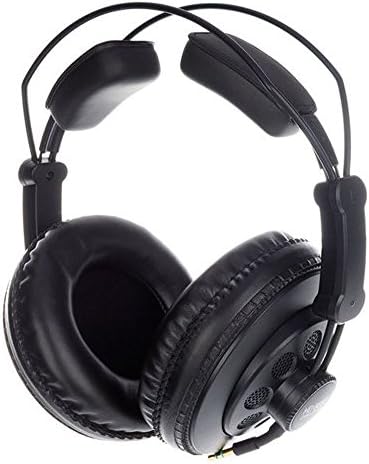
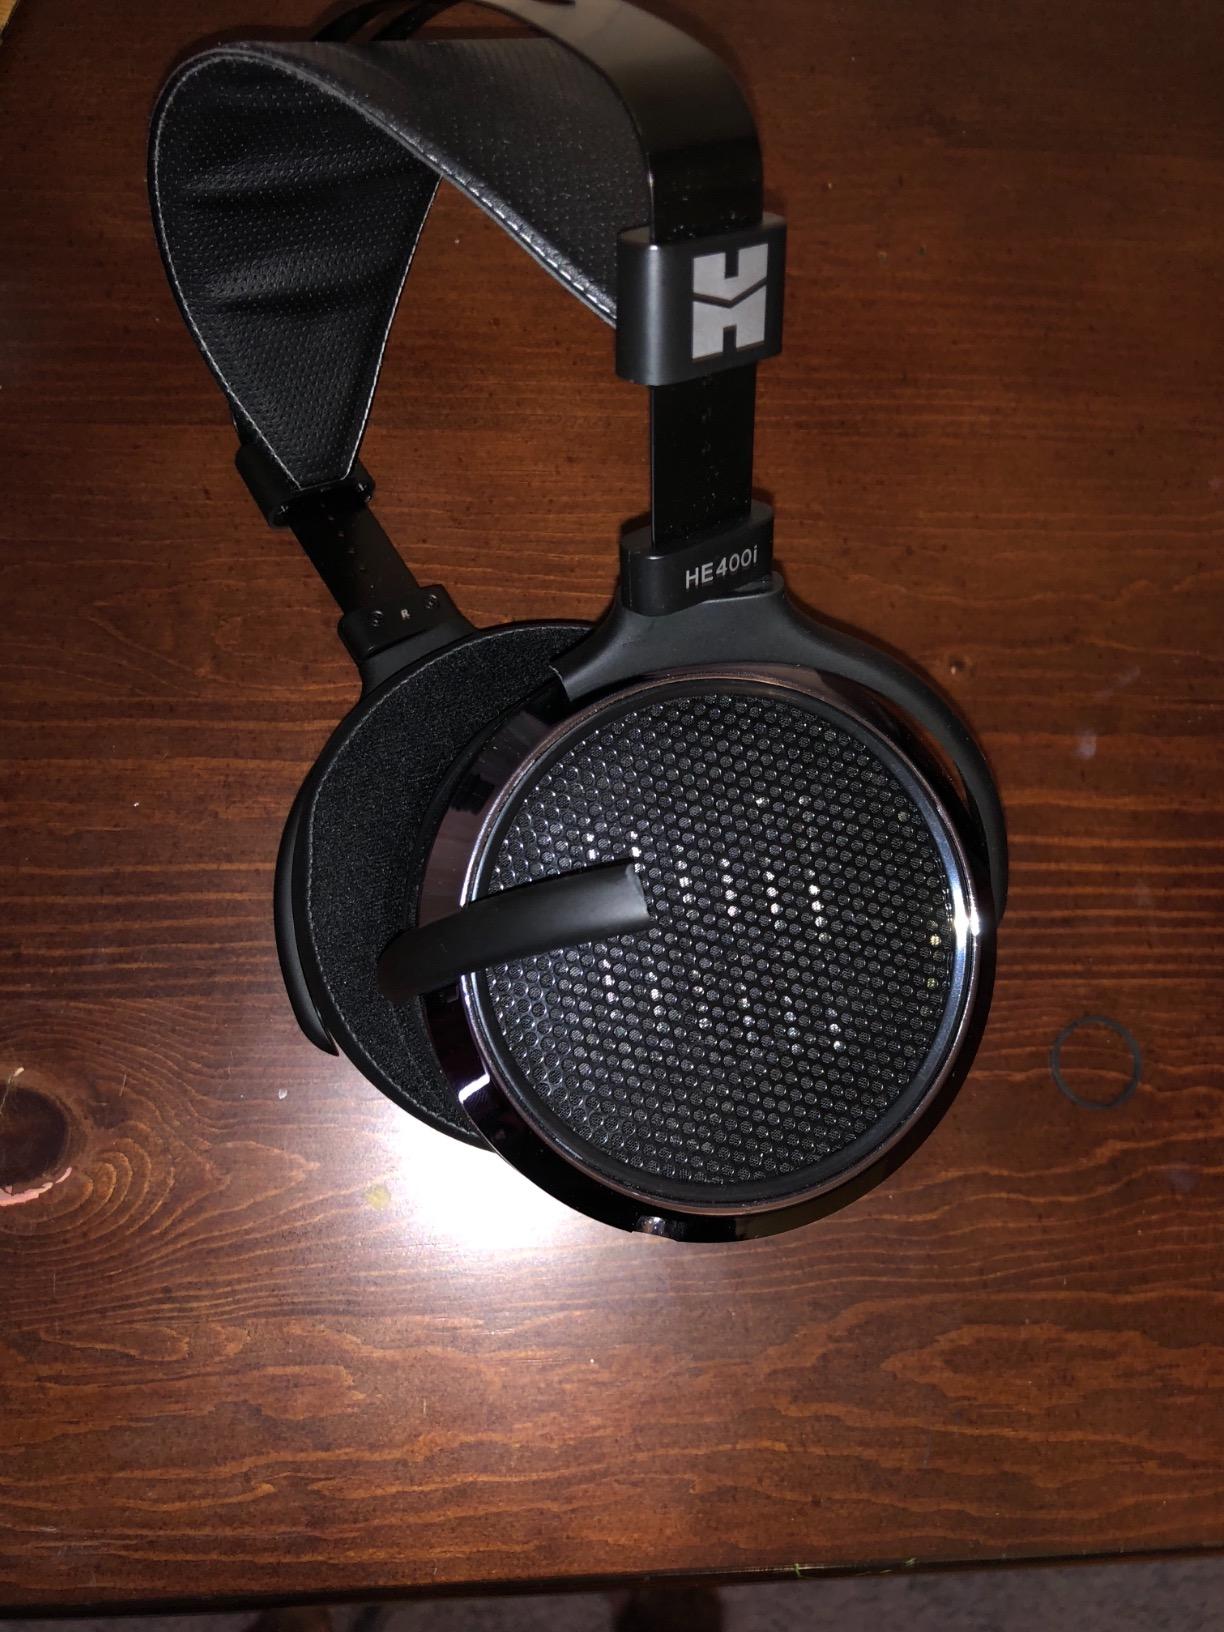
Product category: headphones
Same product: no